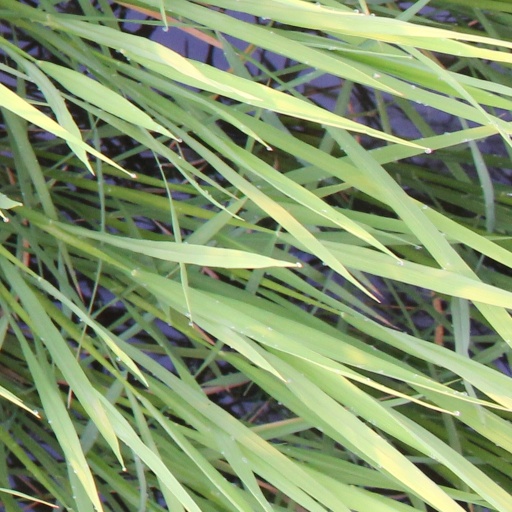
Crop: rice